Marine life of New York–New Jersey Harbor Estuary

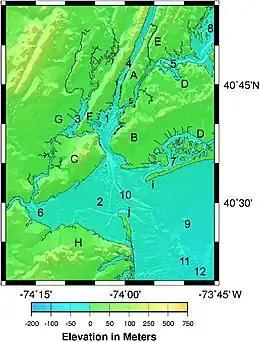

The New York–New Jersey Harbor Estuary has a variety of flora and fauna. Much of the harbor originally consisted of tidal marshes that have been dramatically transformed by the development of port facilities.